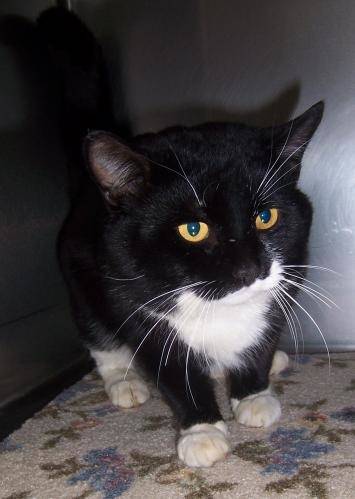
Label: cat